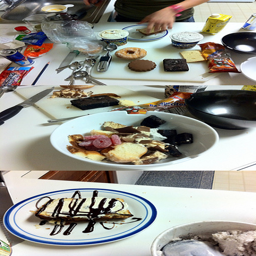
a table filled with some food with a person at the end making some more food
Dessert preparation is the main theme in the picture.
Several plates of desserts are seen in this picture.
A table with several unique dishes and desserts on it.
this is a plate of desserts on a table